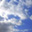
Label: cloud